Pingtan Island

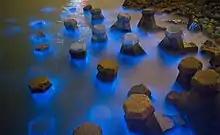
Blue tears

"Blue tears" is a phenomenon caused by a bloom of the plankton Vargula hilgendorfii. This animal radiates light when disturbed in turbulent water, thus creating a blue glow. This usually occurs in summer, during April to August. "Blue tears" attracts many tourists to Pingtan. However, a large outbreak of the phenomenon may harm the environment, as it depletes oxygen and releases toxins in the sea. This may cause a red tide.